Fayetteville–Manlius High School

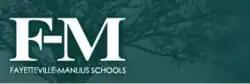
The district logo features the oak tree motif

Former principal of Mott Road Elementary School and vice principal of Fayetteville–Manlius High School itself, Patrick McNamara was selected to replace interim principal John Durkee, himself replacing longtime principal Dr. Raymond W. Kilmer, III (now superintendent of Oswego City School District), and legally began his reign on July 1, 2024.